Ornithology

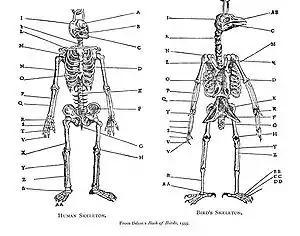
Belon's comparison of birds and humans in his "Book of Birds", 1555

Cultures around the world have rich vocabularies related to birds. Traditional bird names are often based on detailed knowledge of the behaviour, with many names being onomatopoeic, and still in use. Traditional knowledge may also involve the use of birds in folk medicine and knowledge of these practices are passed on through oral traditions (see ethnoornithology). Hunting of wild birds as well as their domestication would have required considerable knowledge of their habits. Poultry farming and falconry were practised from early times in many parts of the world. Artificial incubation of poultry was practised in China around 246 BC and around at least 400 BC in Egypt. The Egyptians also made use of birds in their hieroglyphic scripts, many of which, though stylized, are still identifiable to species.